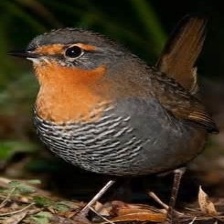
Species: CHUCAO TAPACULO
Scientific name: SCELORCHILUS RUBECULA